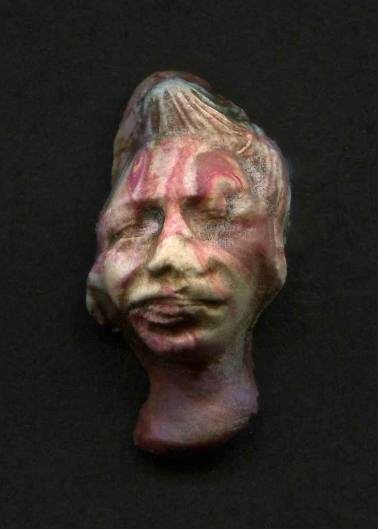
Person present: Yes